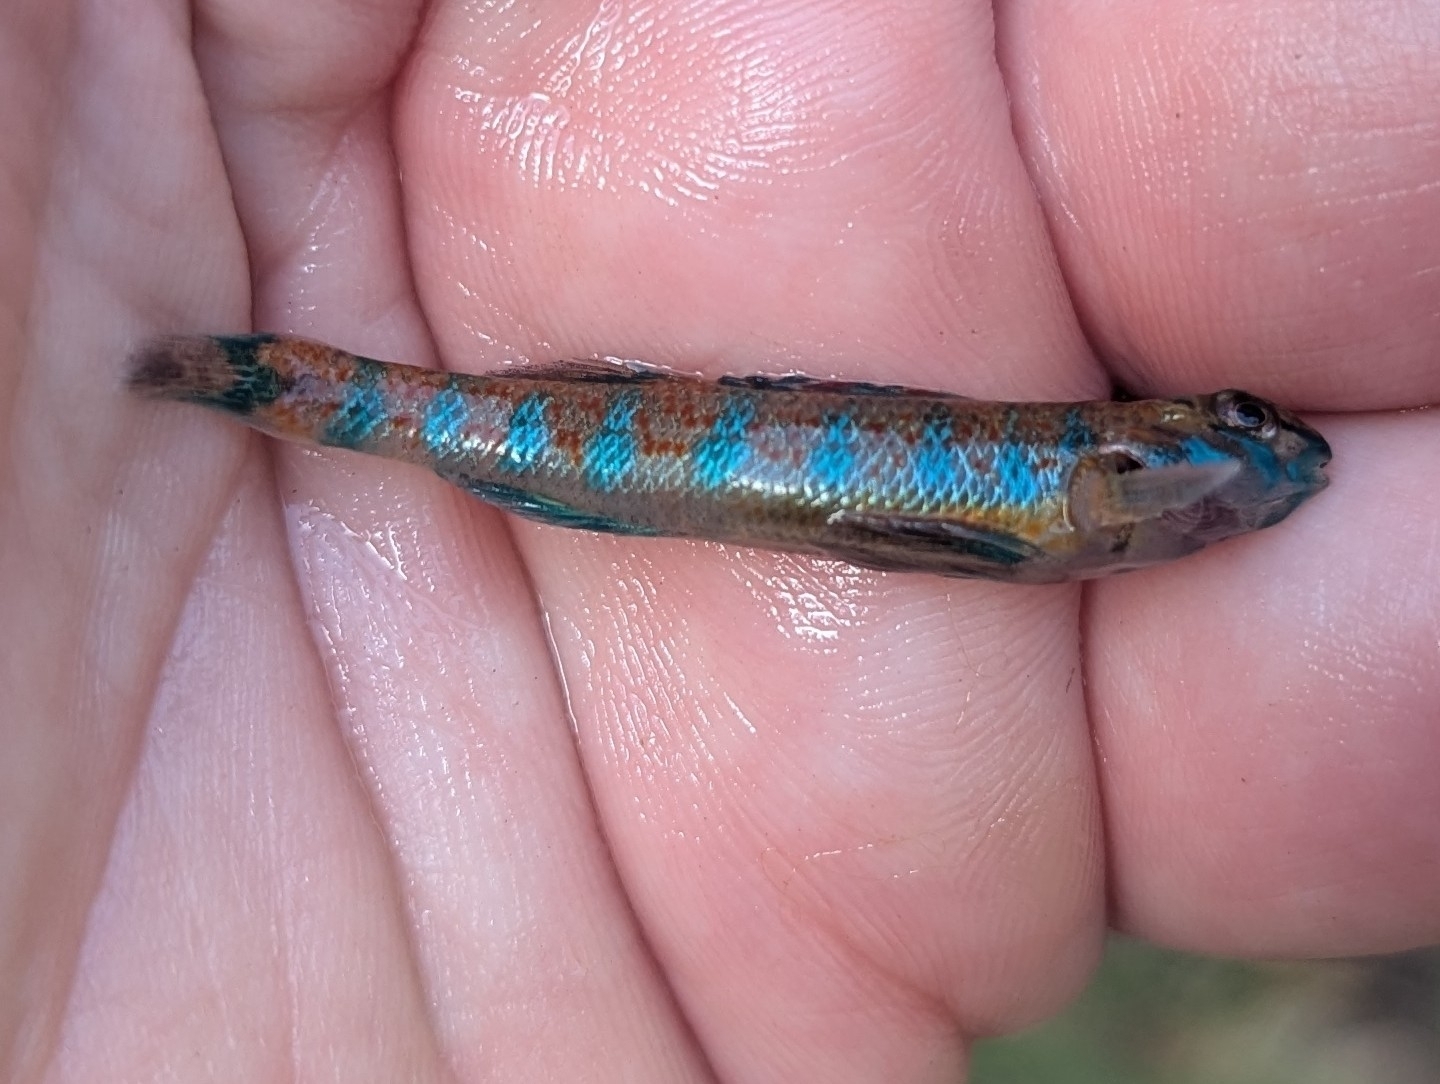
fish (species not among the labelled classes)